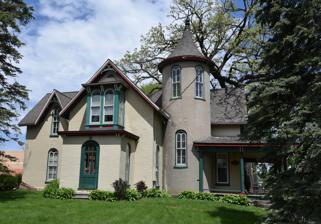
Building: Thomas Arthur House
Country: United States of America
Year built: 1865
Historic house in Iowa, United States United States historic place Thomas Arthur House U.S. National Register of Historic Places Show map of Iowa Show map of the United States Location 322 N. 8th Ave., E. Newton, Iowa Coordinates 41°42′24″N 93°03′01″W / 41.70667°N 93.05028°W / 41.70667; -93.05028 Area less than one acre Built 1865 Built by Thomas Arthur Architectural style Late Gothic Revival NRHP reference No. 82000410 Added to NRHP October 7, 1982 The Thomas Arthur House is a historic residence located in Newton, Iowa , United States.  Arthur was a land agent who held two offices in Jasper County government.  He was also one of the incorporators for St. Stephen's Episcopal Church in Newton, was involved in acquiring the property for the church, and may have donated it. He moved his family to Oakland, California about 1876, and the house was sold to the Rev. Joseph Evans Ryan, the Rector for St. Stephan's.  Built in 1865, the painted brick Late Gothic Revival house is the only elaborate house in that style in the city, and only one of a few such houses in central Iowa. Its distinguishing feature is a three-story, round tower with a flared, conical roof .  The only access to the second floor is by way of the tower.  The house was listed on the National Register of Historic Places in 1982. References